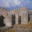
Label: castle